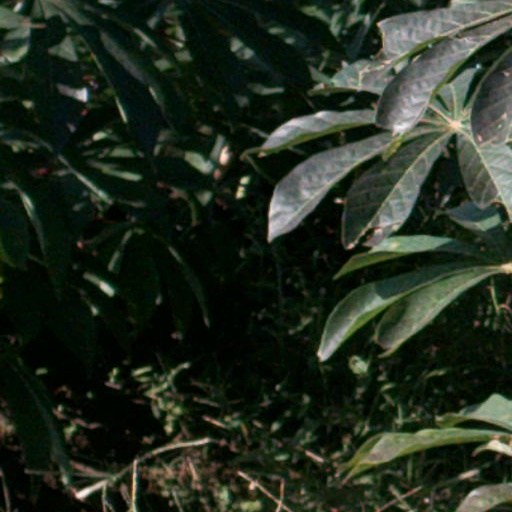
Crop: cassava